Istvan Szasz

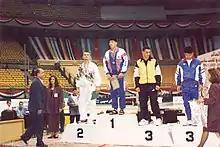
Istvan in second place (to Kim Min-soo) at the Junior World Championships in Cairo

In 1994, Szasz became a member of the Hungarian Olympic Team. He took 2nd place in the World Junior Championships in Cairo. He won fights against Alejandro Bender (Atlanta and Sydney Olympian from Argentina) and Antonio Felicite (Atlanta Olympian from Mauritius). He was defeated by Kim Min-soo (Korea) in the final, who later went on to win an Olympic silver medal and become a K-1 and MMA fighter.